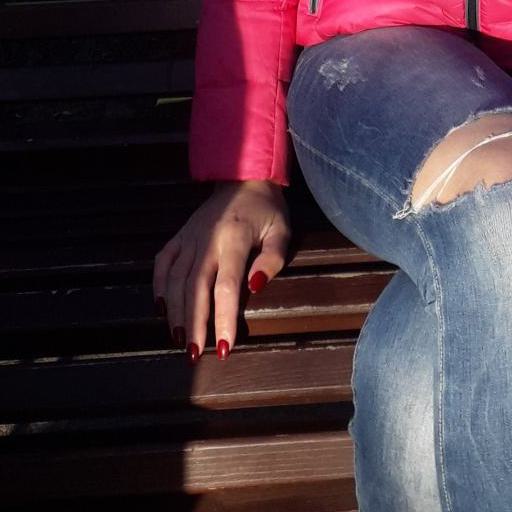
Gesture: no_gesture